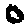
Label: 0